Manningham United Blues FC

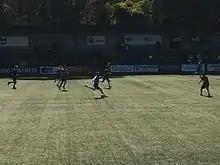
Manningham United player taking a shot against Bulleen Lions in a friendly

The season before the merger, Manningham had just escaped the bottom of the ladder finishing above Brandon Park who only managed one win in the entire season. Manningham ended the season on 19 points with 6 wins and 1 draw. In the 2014 season Fawkner finished 3rd behind Preston Lions and Moreland City.